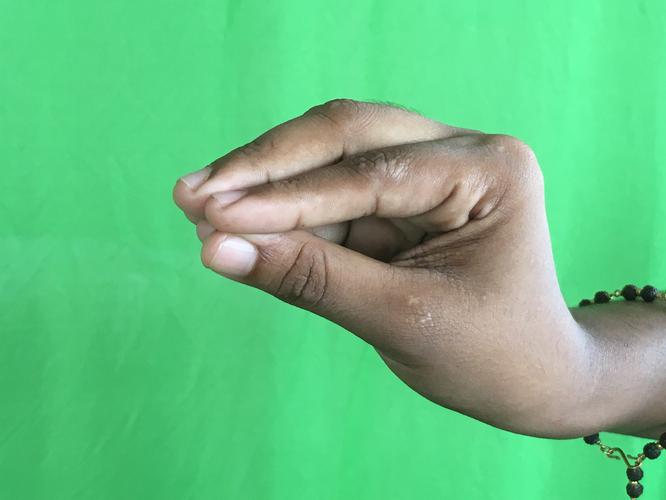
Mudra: Mukulam
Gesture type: single_hand